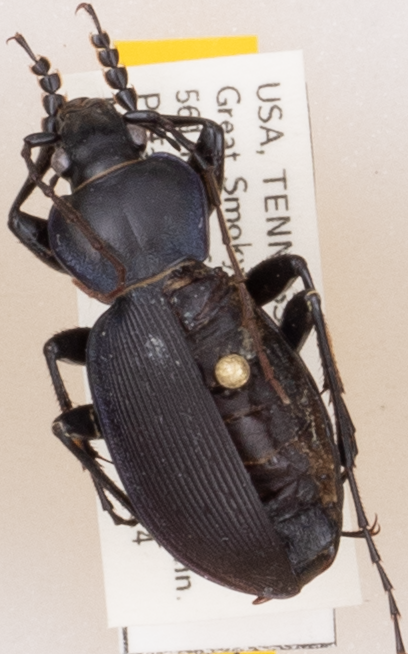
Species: Carabus goryi
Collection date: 2019-05-14
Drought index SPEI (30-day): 1.132
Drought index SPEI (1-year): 2.09
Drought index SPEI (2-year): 2.09